History of Europe

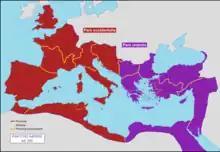
Partition of the Roman Empire in 395: the Western Roman Empire is in red and the Eastern in purple

When Emperor Constantine had reconquered Rome under the banner of the cross in 312, he soon afterwards issued the Edict of Milan in 313 (preceded by the Edict of Serdica in 311), declaring the legality of Christianity in the Roman Empire. In addition, Constantine officially shifted the capital of the Roman Empire from Rome to the Greek town of Byzantium, which he renamed Nova Roma – it was later named Constantinople ("City of Constantine").